Legitimacy of Queen Victoria

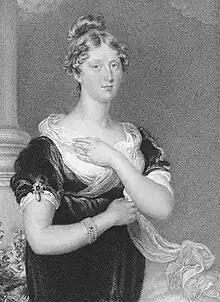
Princess Charlotte Augusta of Wales

Princess Charlotte of Wales was the only daughter of the Prince Regent (later King George IV). Her and her stillborn son's death in 1817 set off a race between the Prince Regent's brothers, the six surviving younger sons of King George III, to see who could father a legitimate heir. Some of the brothers had been previously involved in scandals. Prince Frederick, Duke of York and Albany, the second in line to the throne, was amicably separated from his wife, Princess Frederica Charlotte of Prussia, who was already past childbearing age. The sixth son, Prince Augustus Frederick, Duke of Sussex, had contracted two marriages in contravention of the Royal Marriages Act 1772 (as had the Prince Regent before his marriage to Charlotte's mother). Three brothers, the third, fourth and seventh in line to the throne, married in 1818: Prince William, Duke of Clarence; Prince Edward, Duke of Kent and Strathearn; and Prince Adolphus, Duke of Cambridge. The fifth son, Prince Ernest Augustus, Duke of Cumberland, was already married but had no living children at the time.